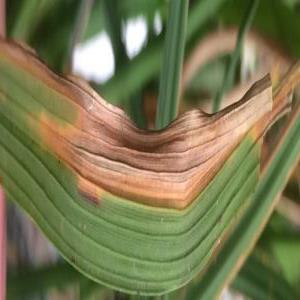
Disease: Bacterialblight